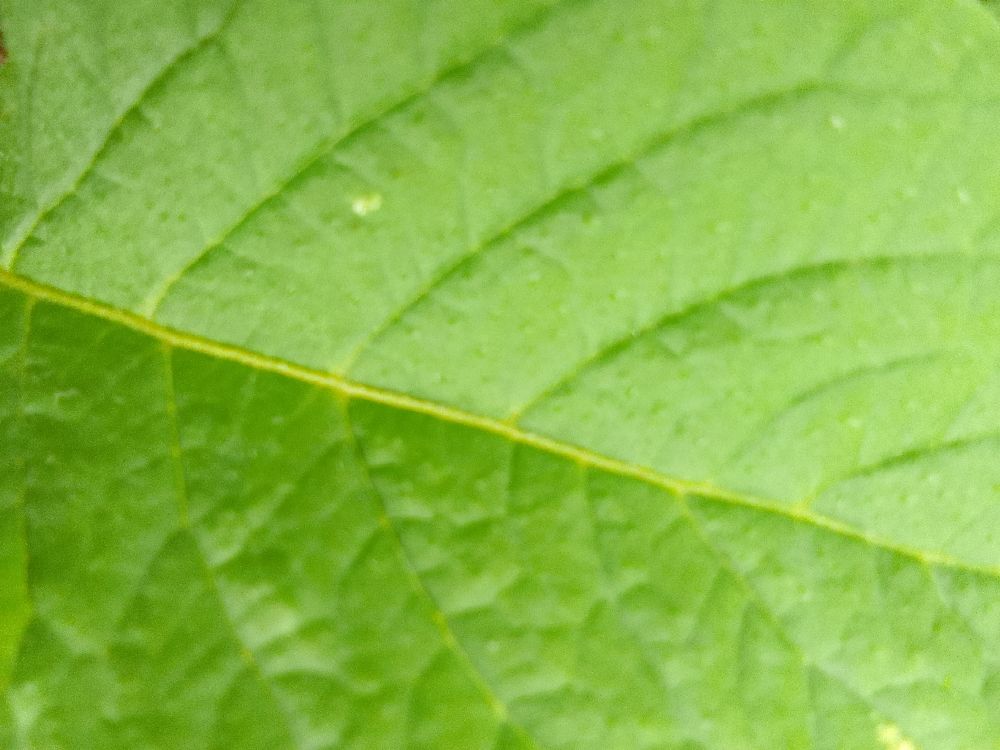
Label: Healthy